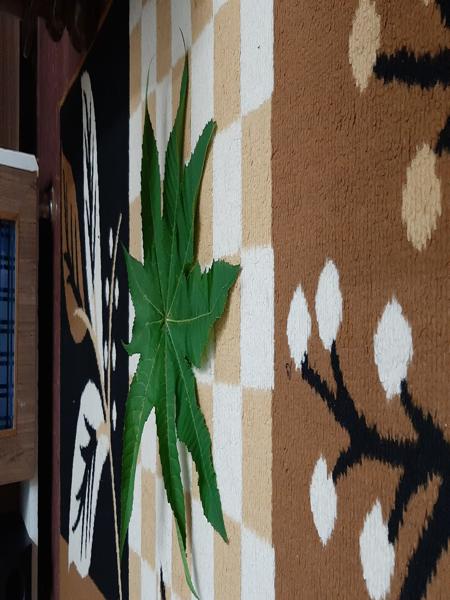
Plant: Castor